Tom Meets Zizou

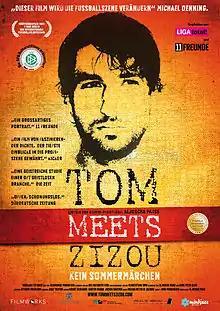

Tom meets Zizou – Not a Midsummer Night's Dream (German title: "Tom Meets Zizou – Kein Sommermärchen") is a documentary film by Aljoscha Pause made in 2011. The film deals with the life and career of professional football player Thomas Broich.